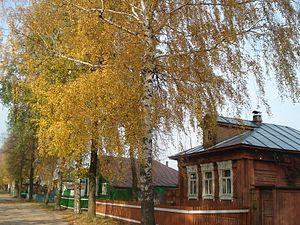
Le raïon de Pavlovo est une subdivision administrative de l'oblast de Nijni Novgorod en Russie dont le chef-lieu administratif est la ville de Pavlovo au bord de l'Oka.
Toumbotino est un village de type urbain situé en Russie dans le raïon de Pavlovo dépendant de l'oblast de Nijni Novgorod. C'est le centre administratif de la municipalité villageoise de type urbain de Toumbotino. Sa population était de 6 855 habitants en 2017.